1974 USA Outdoor Track and Field Championships

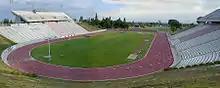
Bakersfield Memorial Stadium

The 1974 USA Outdoor Track and Field Championships men's competition took place between June 21–23 at Drake Stadium on the campus of University of California, Los Angeles in Westwood, California. The women's division held their championships separately a little over a hundred miles north in Bakersfield at Memorial Stadium, which had hosted the men's division the previous year. The two schools had also shared hosting the championships in 1970 with reverse roles. The women's division would compete at imperial distances, the last time that measurement system was used in the American championships. Since 1975's edition, the USATF rulebook has called for metric values.